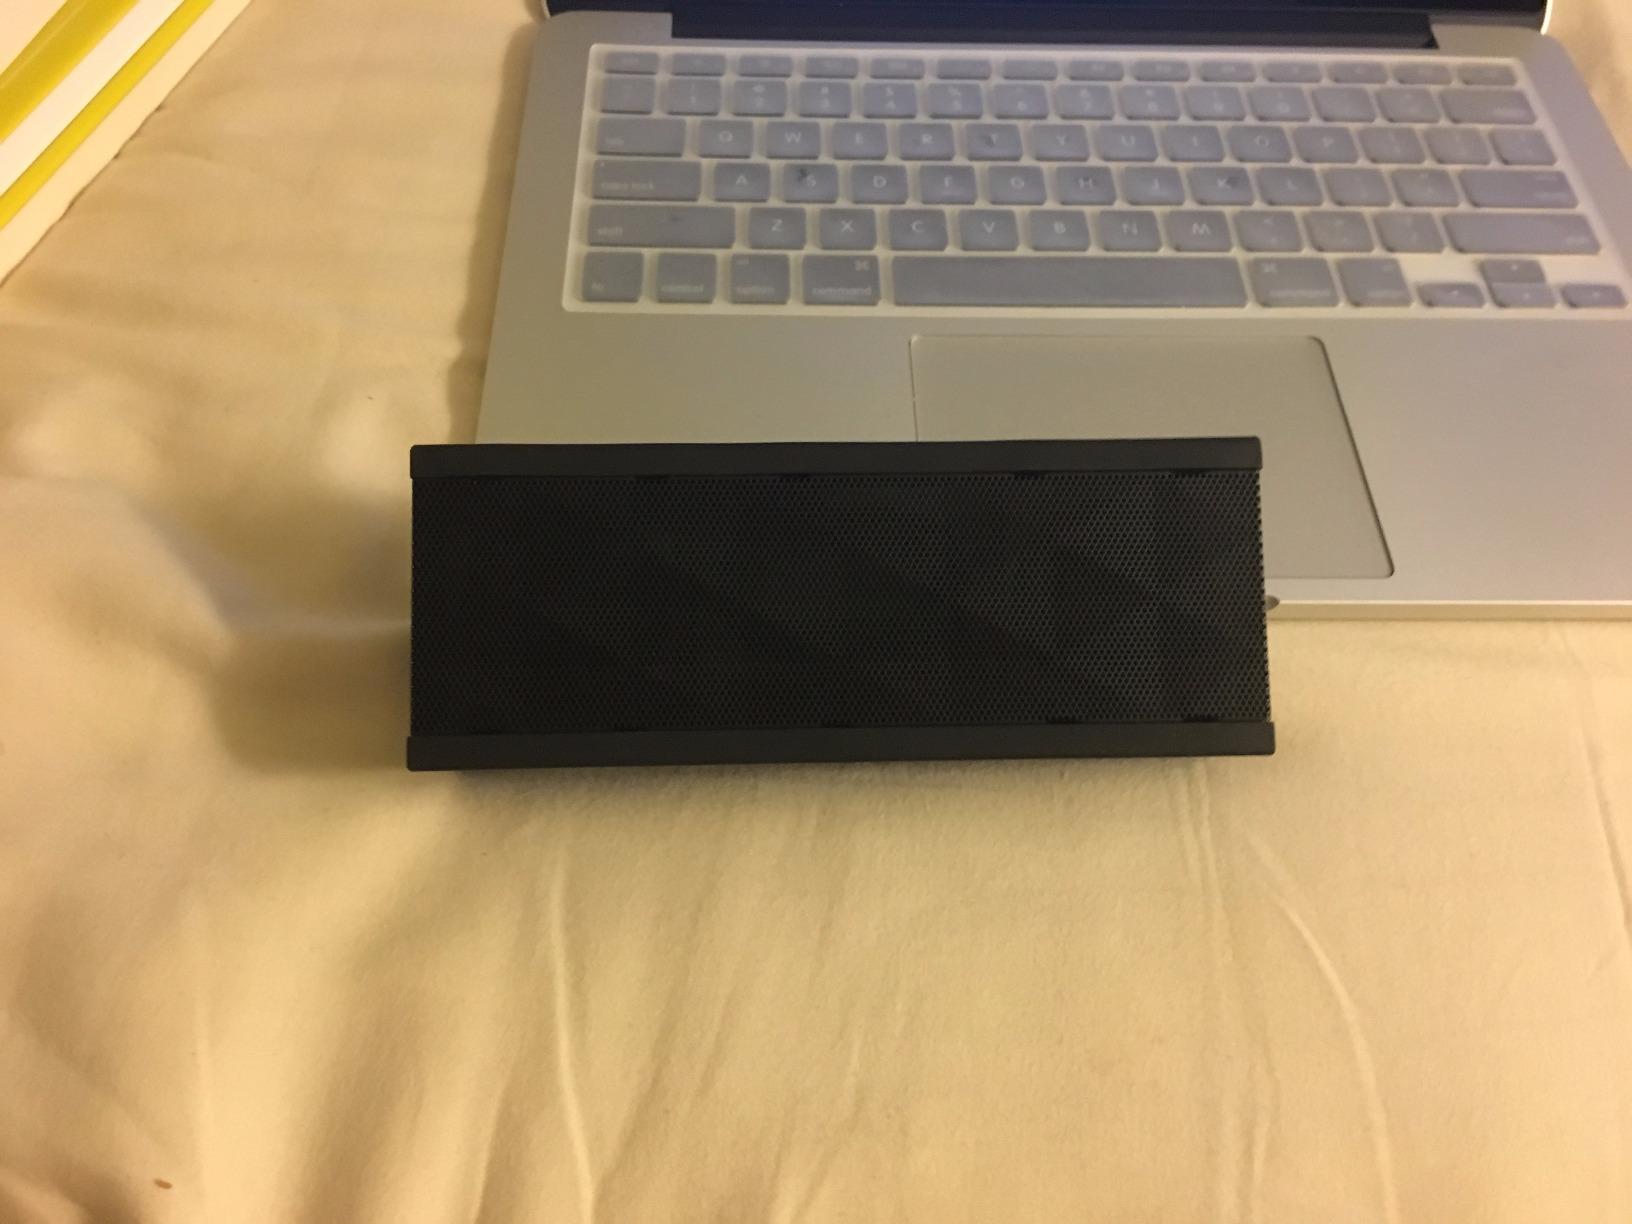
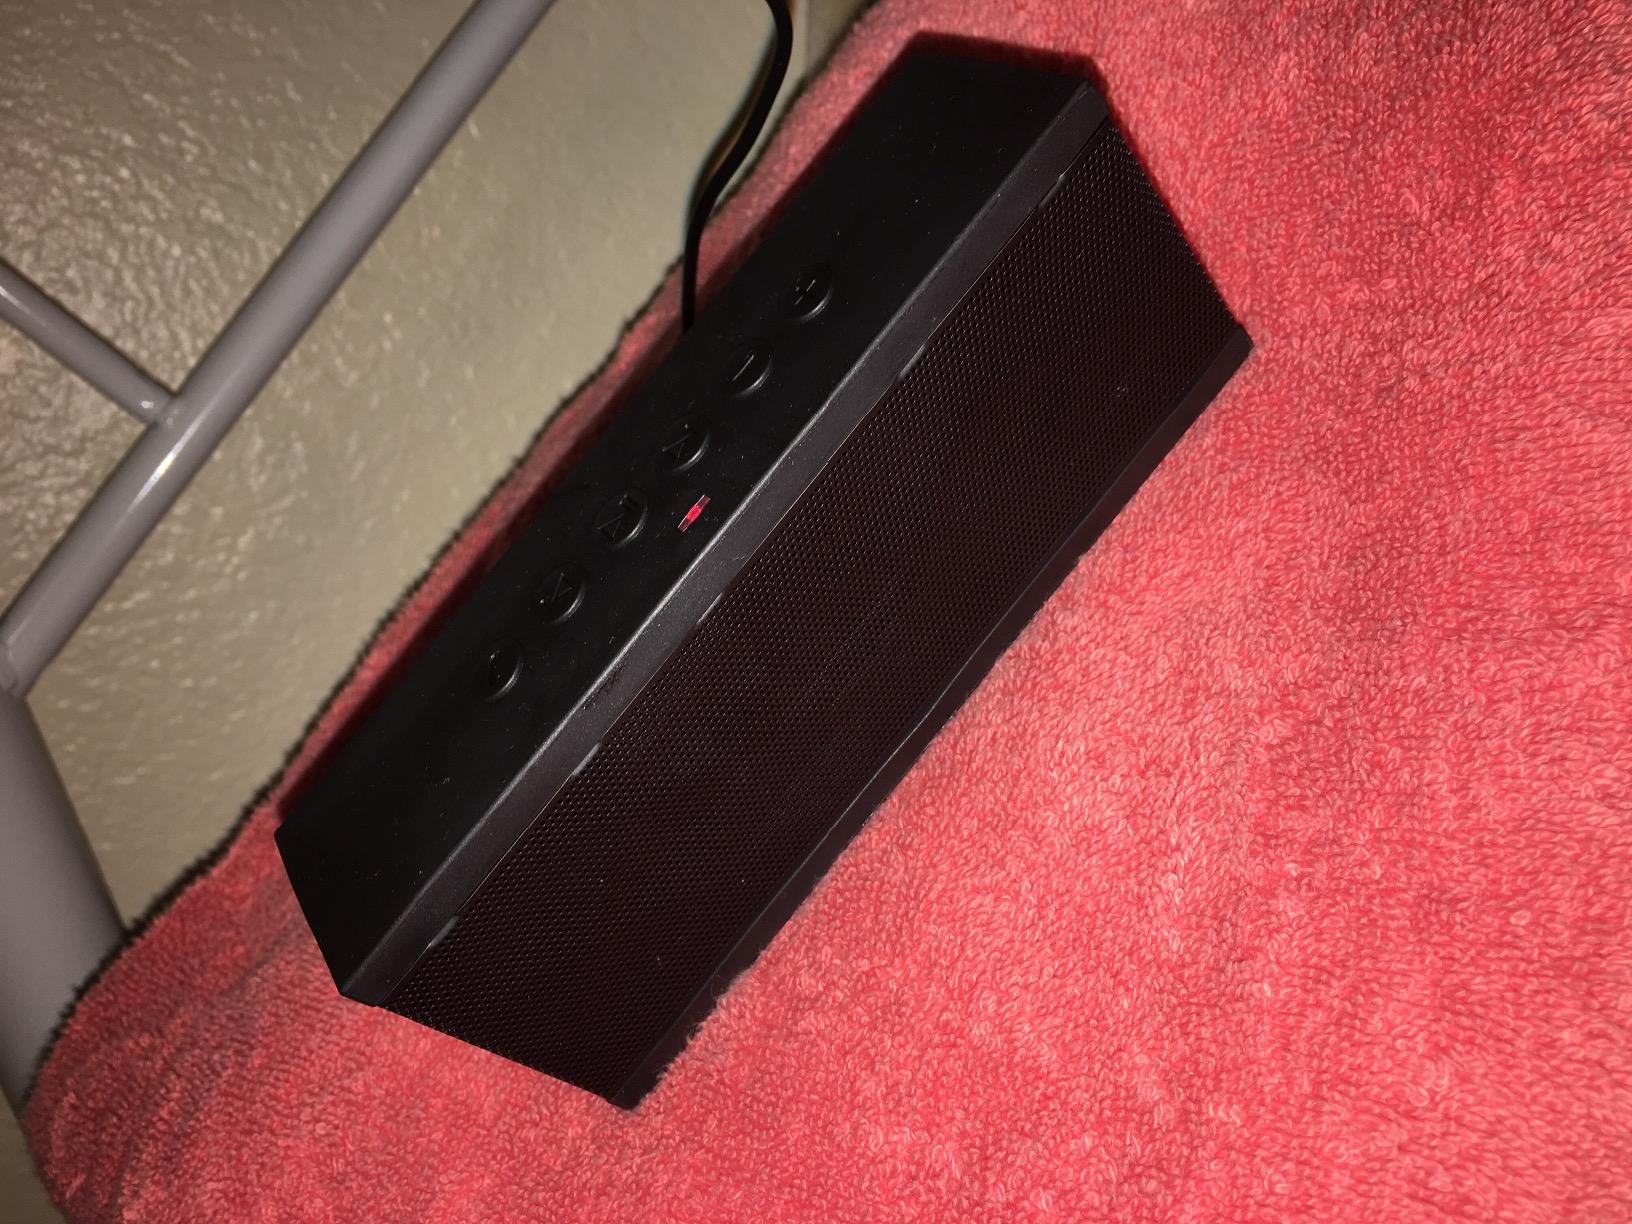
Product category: speaker
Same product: yes